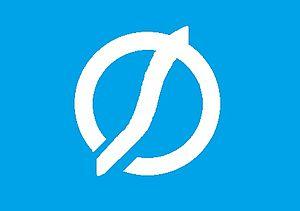
Minokamo est une ville située dans la préfecture de Gifu, au Japon.